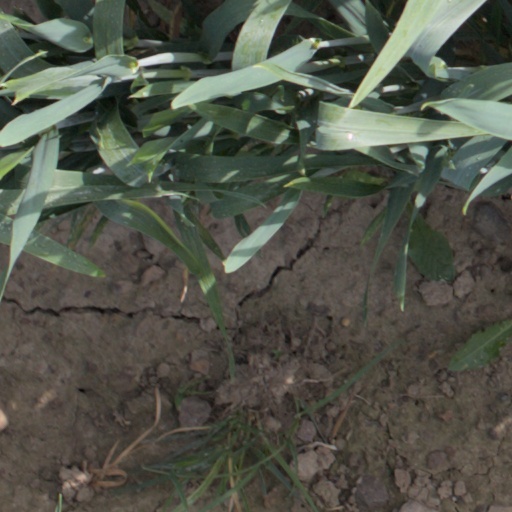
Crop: wheat